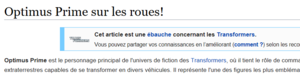
La lutte contre le vandalisme sur Wikipédia est une activité de maintenance informatique menée conjointement par des robots et des contributeurs. Cette activité a pour but de supprimer tout vandalisme de l'espace encyclopédique afin d'assurer la fiabilité du contenu et d'éviter une surcharge de travail aux autres contributeurs.